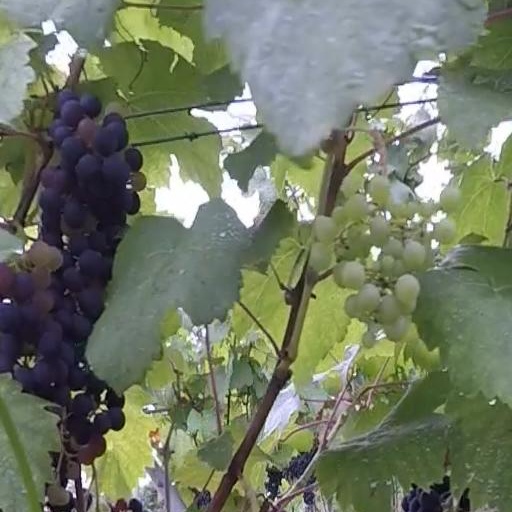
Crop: grape